Alexander Forrester of Garden

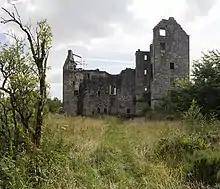
Forrester rebuilt Torwood Castle

The name may be spelled "Forester" or "Forster". They were keepers of the royal Torwood Forest. In 1541 the Laird of Torwoodhead built a stable for the mares of James V of Scotland in the royal forest. Their home was Torwood Castle, where a datestone of "1566" suggests that Alexander Forrester built the remaining structure. "Garden" is near Arnprior, several miles to the west of Torwood.